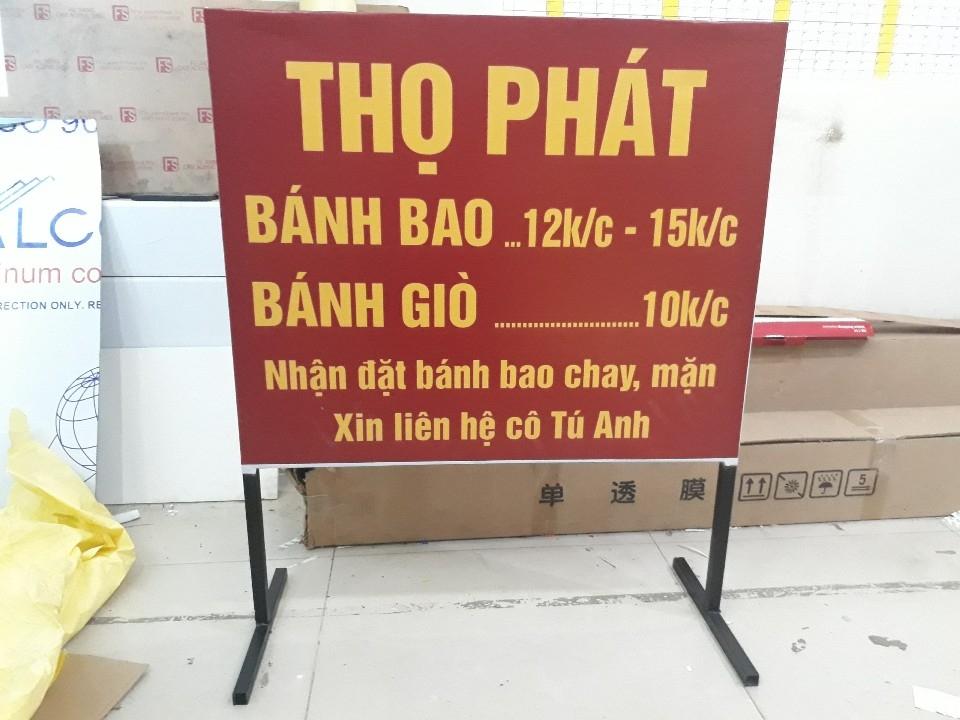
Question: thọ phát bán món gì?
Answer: thọ phát bán bánh bao bánh giò